Robert Carlyle

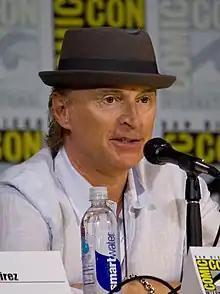
Carlyle at the 2017 San Diego Comic-Con

Robert Carlyle (born 14 April 1961) is a Scottish actor. His film work includes: "Trainspotting" (1996), "The Full Monty" (1997), "Ravenous" and "The World Is Not Enough" (both 1999), "There's Only One Jimmy Grimble" (2000), "The Beach" (2000), "The 51st State" (2001), "Eragon" (2006), "28 Weeks Later" (2007) and "The Legend of Barney Thomson" (2015). He has starred in television series such as "Hamish Macbeth" (1995–1998), "Stargate Universe" (2009-2011), "Once Upon a Time" (2011-2018) and "COBRA" (2020-2023).